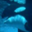
Label: whale